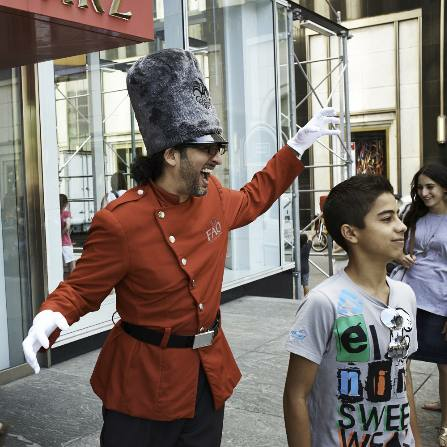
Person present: Yes